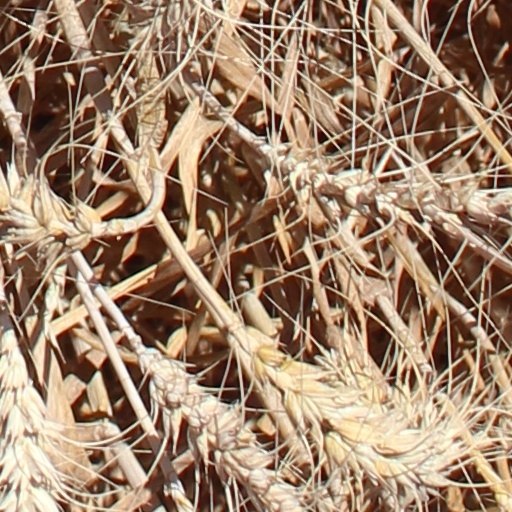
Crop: wheat